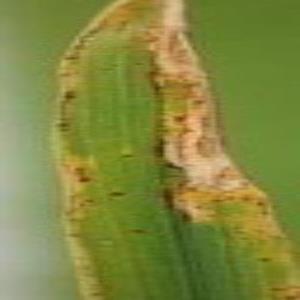
Disease: Bacterialblight